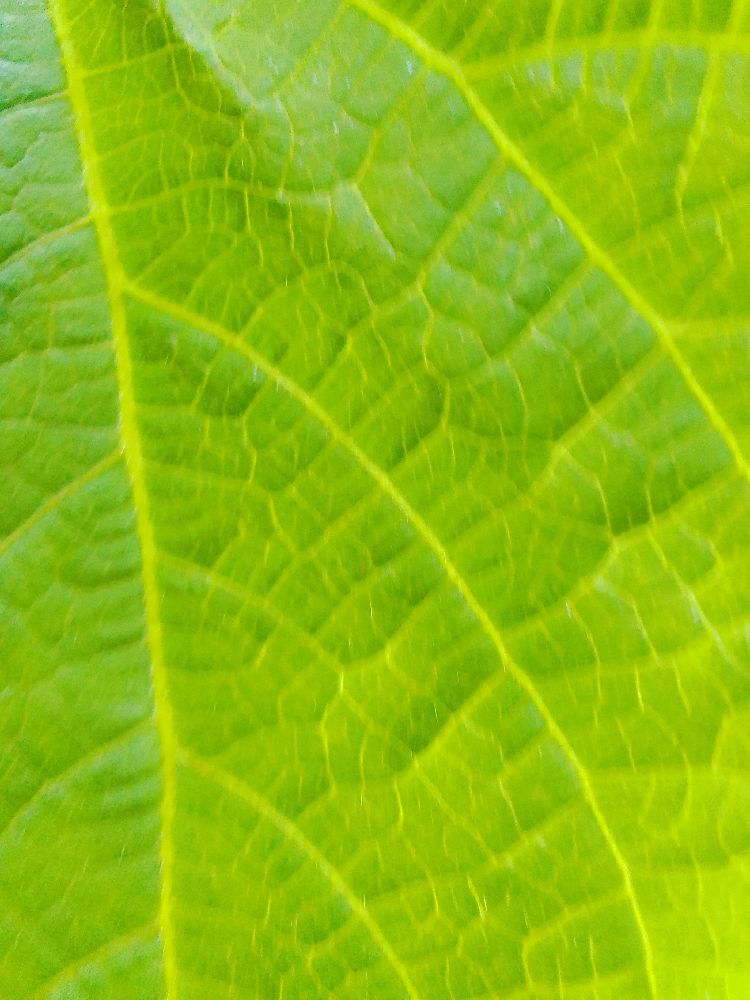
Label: healthy